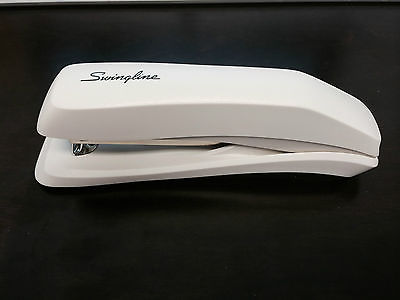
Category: stapler